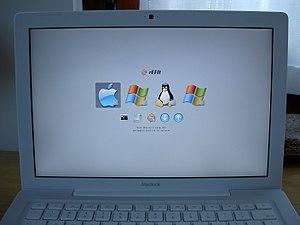
Macintosh ou Mac est une série de différentes familles d'ordinateurs personnels conçus, développés et vendus par Apple. Le premier Macintosh est lancé le 24 janvier 1984. Il constitue le premier succès commercial pour un ordinateur utilisant une souris et une interface graphique.